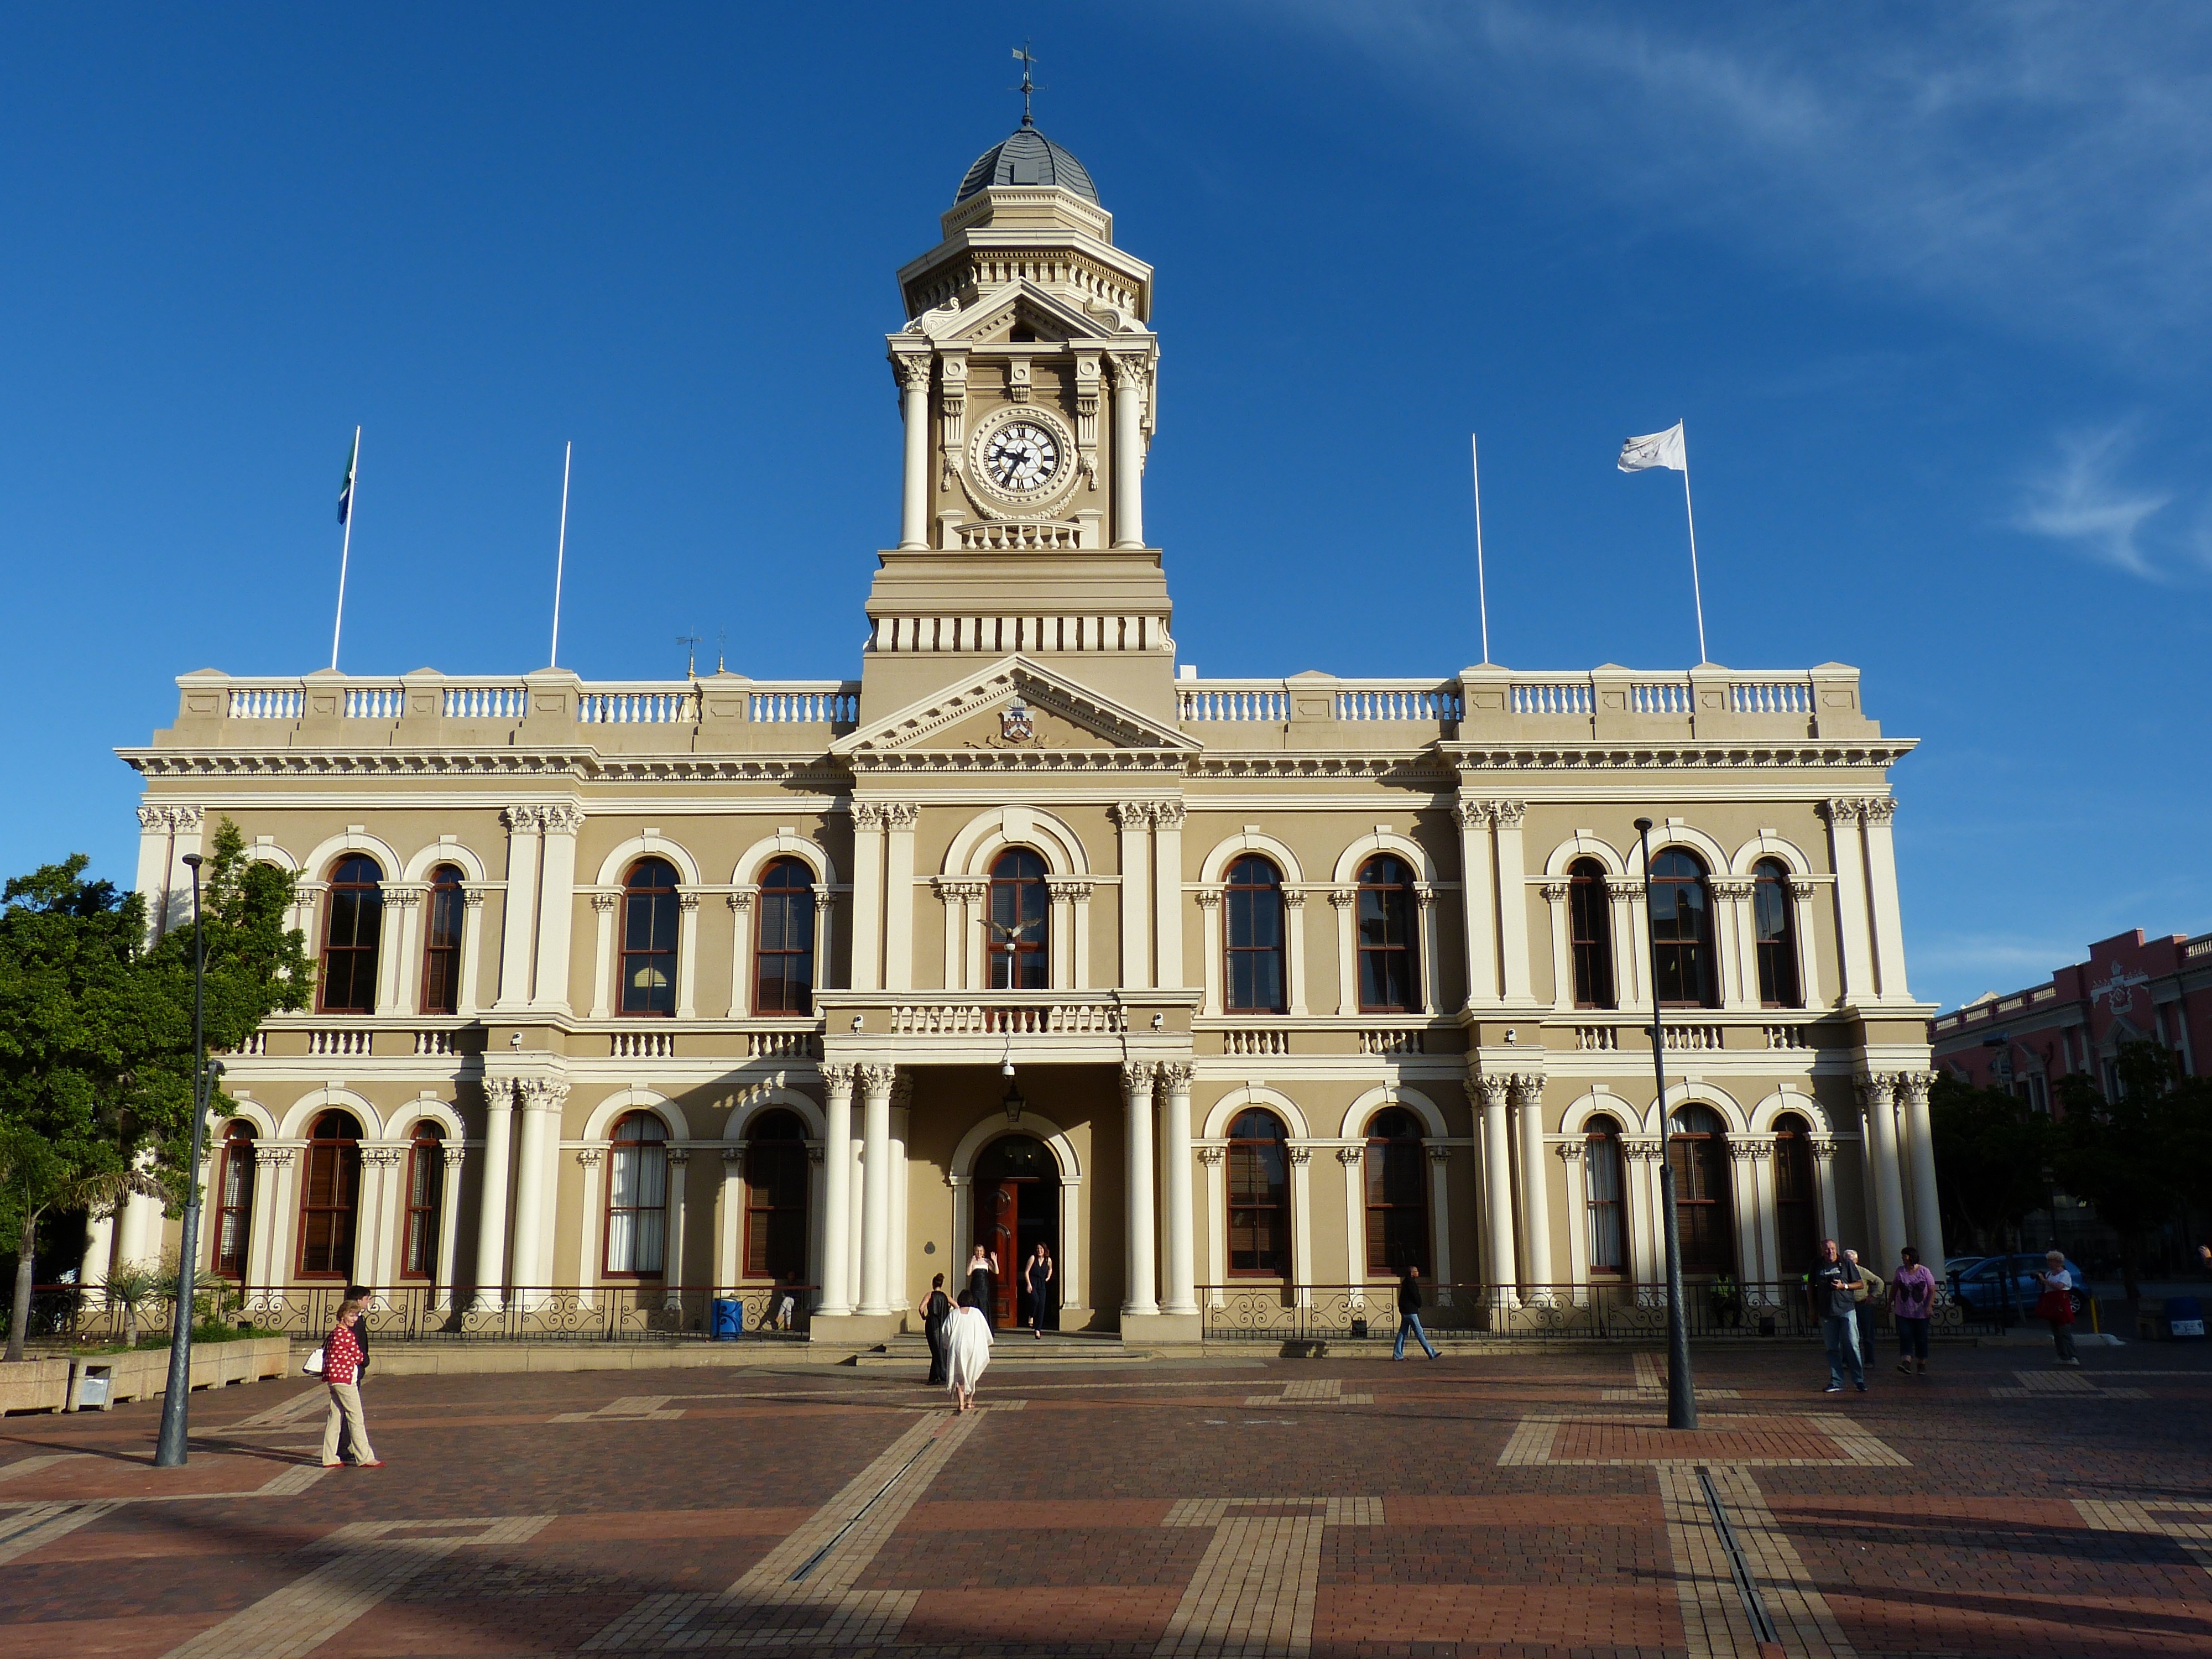
architecture, clock, building, palace, city, tower, plaza, landmark, facade, church, cathedral, place of worship, synagogue, town square, basilica, town hall, south africa, port city, eastern cape, historic site, port elizabeth, garden route